Robin Sid

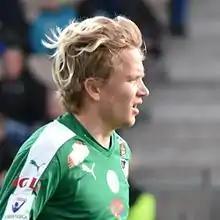
Sid with IFK Mariehamn in 2017

Robin Ludvig Sid (born 21 September 1994) is a Finnish football player who plays for Ykkösliiga club Ekenäs IF.